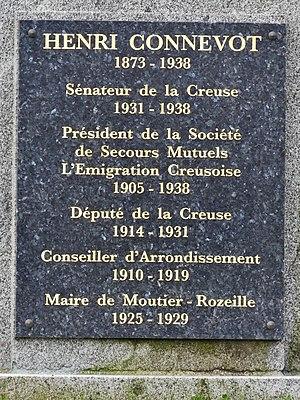
Plaque sur le monument d'Henri Connevot, Moutier-Rozeille, Creuse, France.
Moutier-Rozeille est une commune française située dans le département de la Creuse en région Nouvelle-Aquitaine.